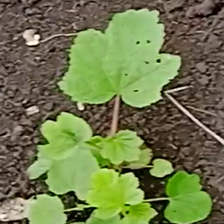
Weed species: Little_Mallow(Malva parviflora)